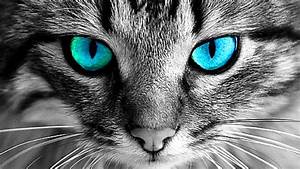
Label: cat